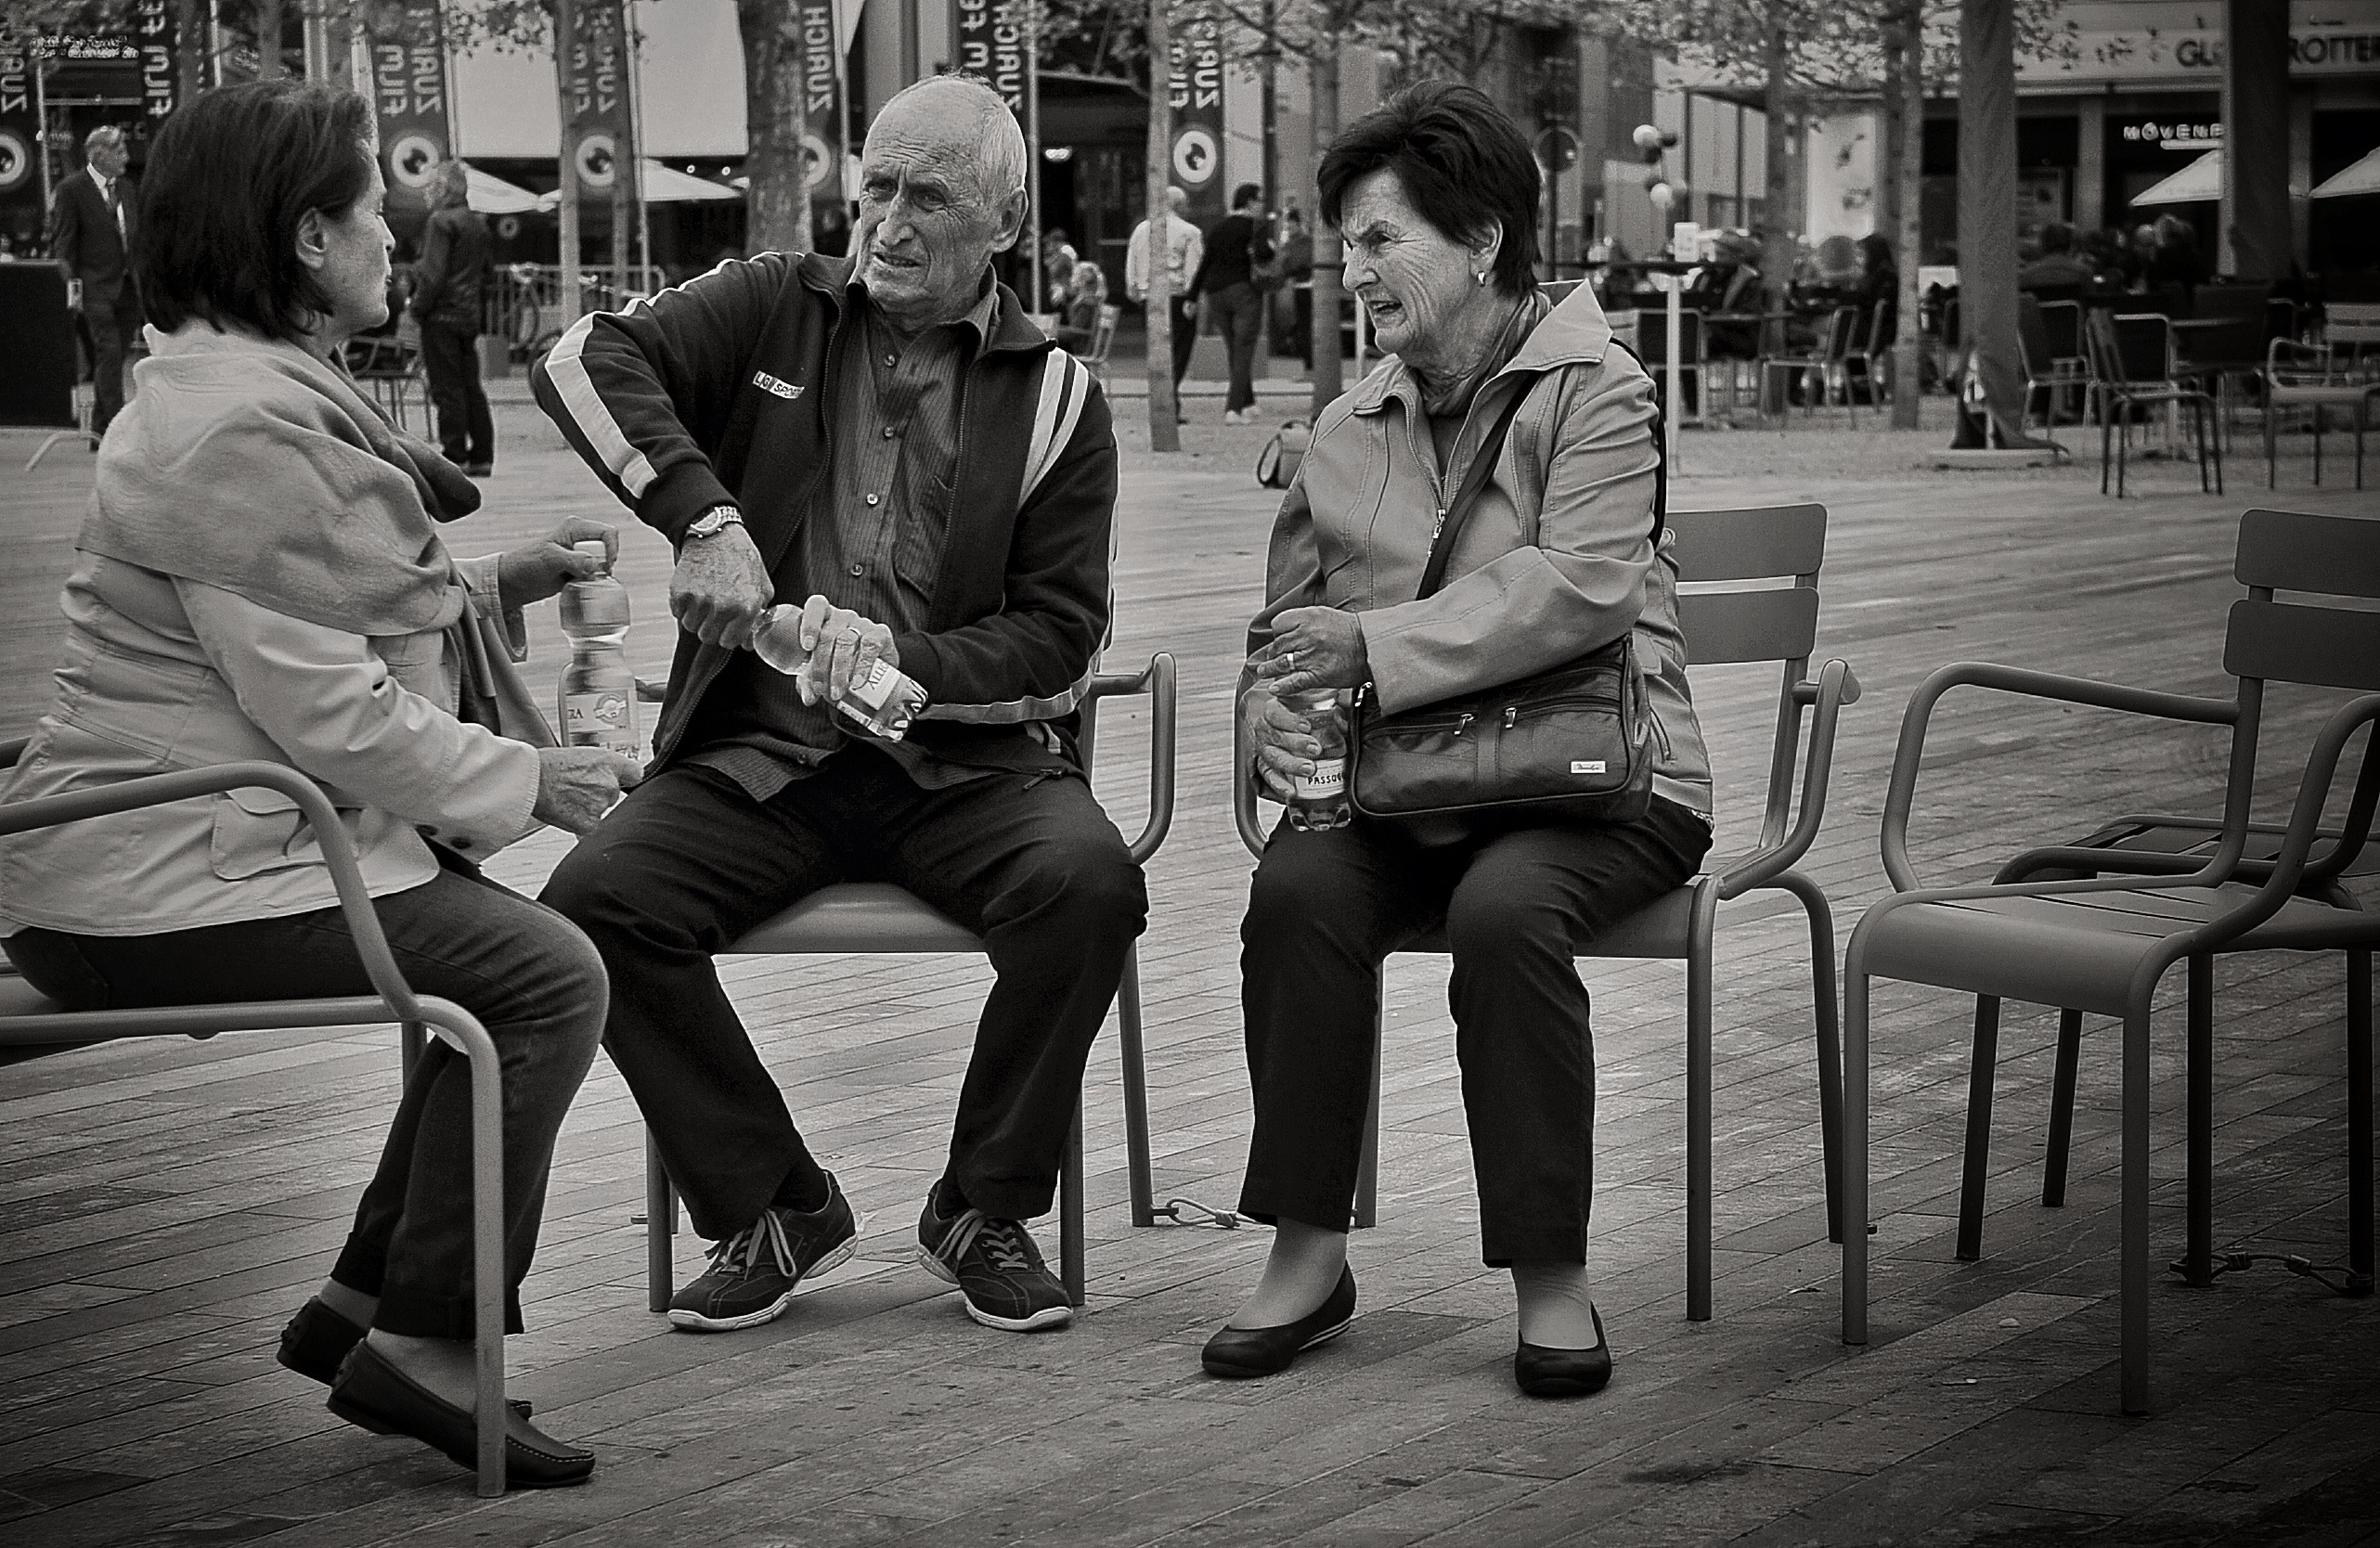
person, black and white, people, sun, road, white, street, photography, city, urban, tourist, sitting, black, monochrome, streetphotography, bw, candid, infrastructure, swiss, photograph, snapshot, streetart, schweiz, switzerland, portraits, zurich, streetphoto, snapseed, faces, schwarzundweiss, stphotographia, streetscene, strassenszene, strassenfotografie, strasenfotografie, streetlife, streetportrait, streetpix, thomas8047, onthestreets, streetphotographer, 175528, bellevue, streetfashion, streetfotografie, zurichstreet, fascinationstreet, streetphotographie, nikond300s, portraiture, z richzurich, streetartz ri, zuri, waterworld, monochrome photography, human positions